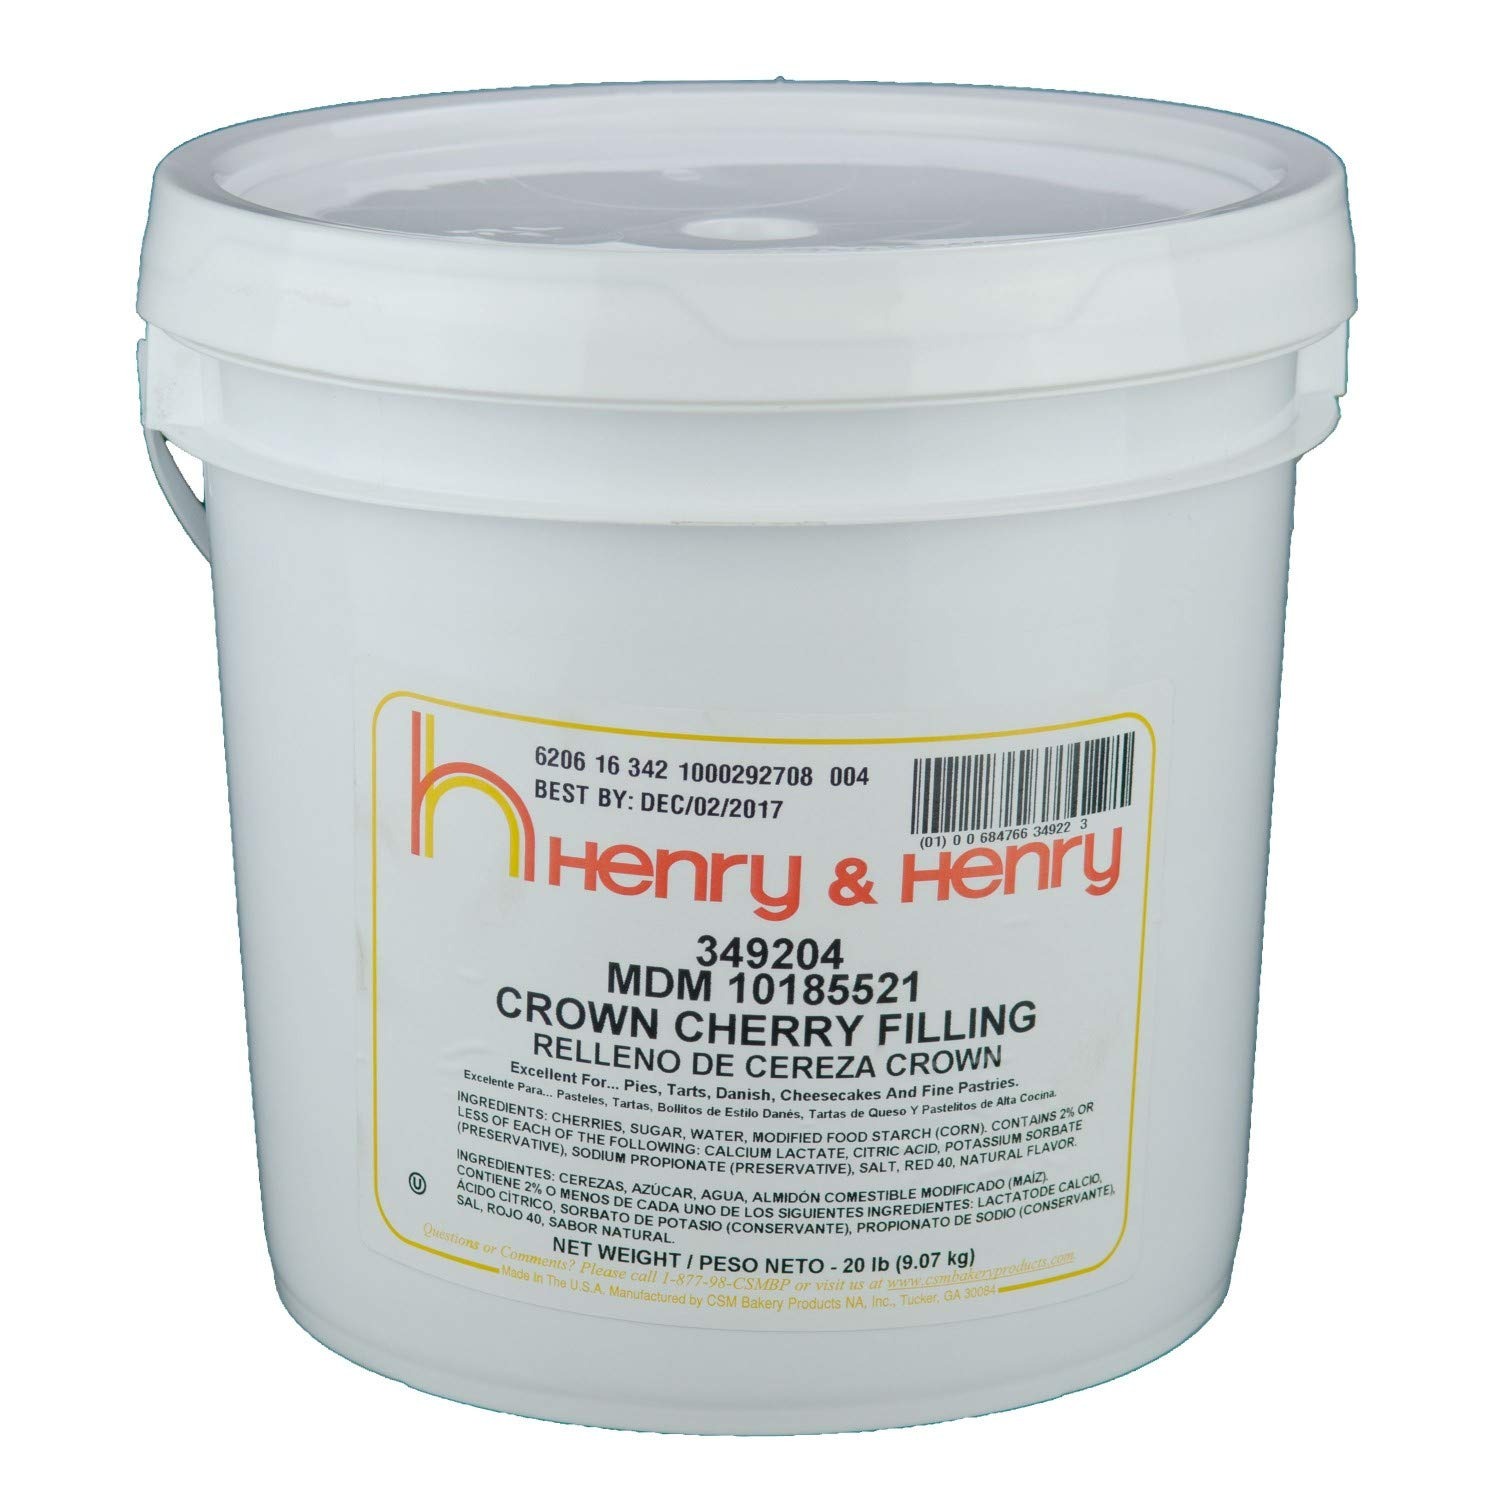
Item Name: Henry and Henry Crown Filling Cherry, 20 Pound -- 1 each.
Product Description: Henry and Henry Crown Filling Cherry, 20 Pound -- 1 each. Henry and Henry crown fillings have the highest fruit content and no high fructose corn syrup.
Value: 1.0
Unit: Count

Price: 129.2